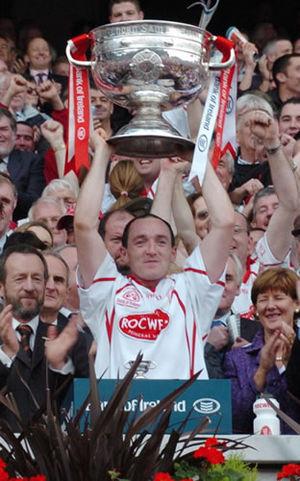
Brian Dooher est un joueur de football gaélique du club de Clann na nGael et du Comté de Tyrone. Il joue milieu de terrain côté droit en équipe de Comté. Il a gagné par trois fois le All Ireland avec le Comté de Tyrone. Il a gagné 3 All-Ireland et cinq championnats d’Ulster.